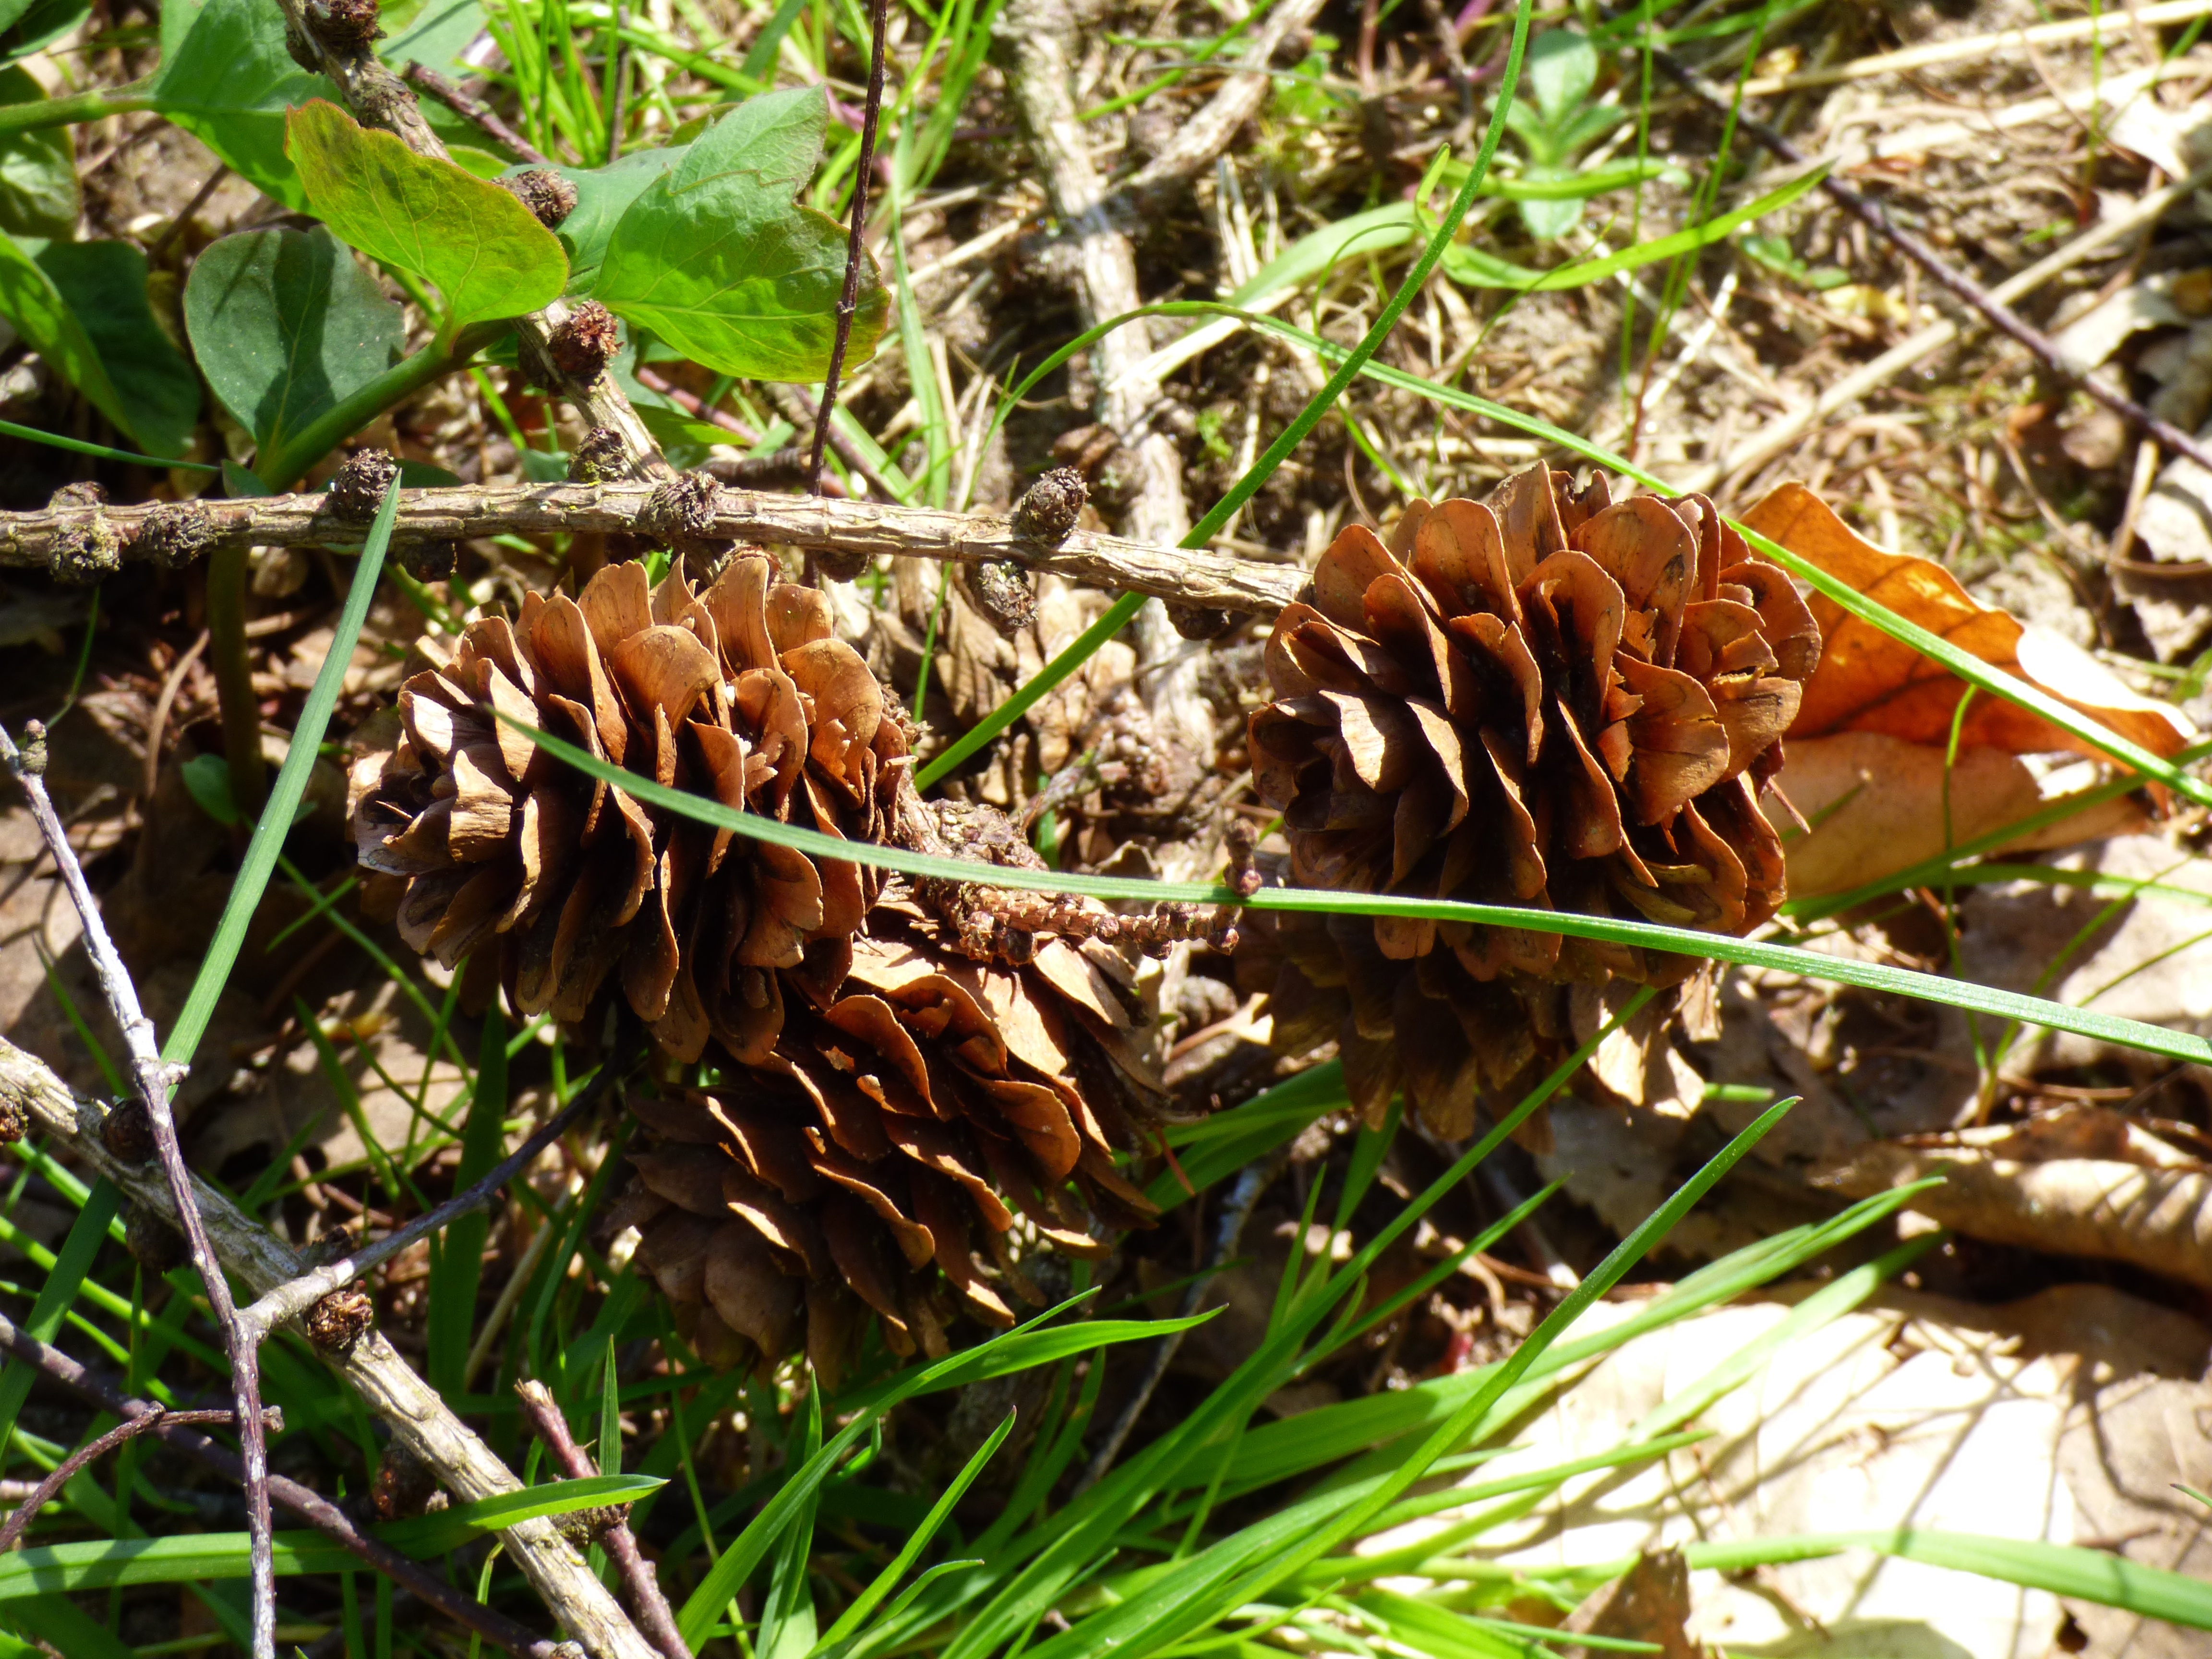
tree, nature, forest, plant, leaf, flower, wildlife, spring, jungle, produce, insect, cone, flora, fauna, twig, cones, woodland, land plant